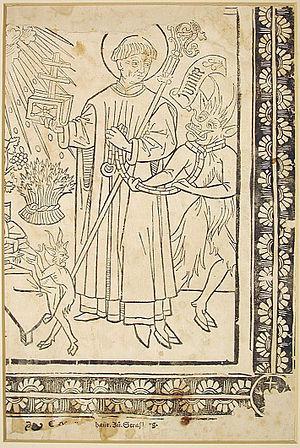
Bernard de Menthon, appelé également Bernard d'Aoste et Bernard du Mont-Joux, naît vers 1020. Archidiacre d'Aoste, il fonde vers 1050 un hospice, au sommet du col du Mont-Joux, qui porte désormais son nom : l'hospice du Grand-Saint-Bernard. Il reconstruit un hospice à Colonne-Joux, celui du Petit-Saint-Bernard. Prédicateur itinérant à succès, il meurt à Novare le 12 juin 1081 ou 1086 et y est enseveli le 15, jour retenu pour sa fête. Il est canonisé par l'évêque de Novare, en 1123, inscrit au calendrier romain par le bienheureux Innocent XI, en 1681, puis déclaré patron des alpinistes, des voyageurs et habitants des Alpes par Pie XI, en 1923. Une légende du XVᵉ siècle le fait naître en 923 dans la famille de Menthon, et mourir en 1008. Source de confusions, cette légende inspire encore de nos jours ses biographies et son iconographie dominante.